Arthur Wellesley, 1st Duke of Wellington

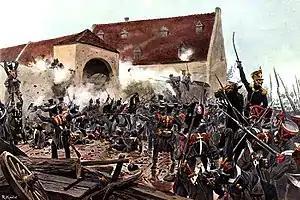
The storming of La Haye Sainte, by Richard Knötel

On 26 February 1815 Napoleon escaped from Elba and returned to France. He regained control of the country by May and faced a renewed alliance against him. Wellington left Vienna for what became known as the Waterloo Campaign. He arrived in the Netherlands to take command of the British-German army and their allied Dutch, all stationed alongside the Prussian forces of Generalfeldmarschall Gebhard Leberecht von Blücher.